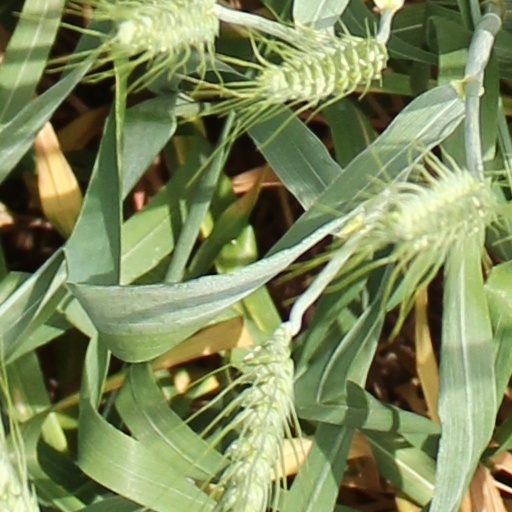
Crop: wheat